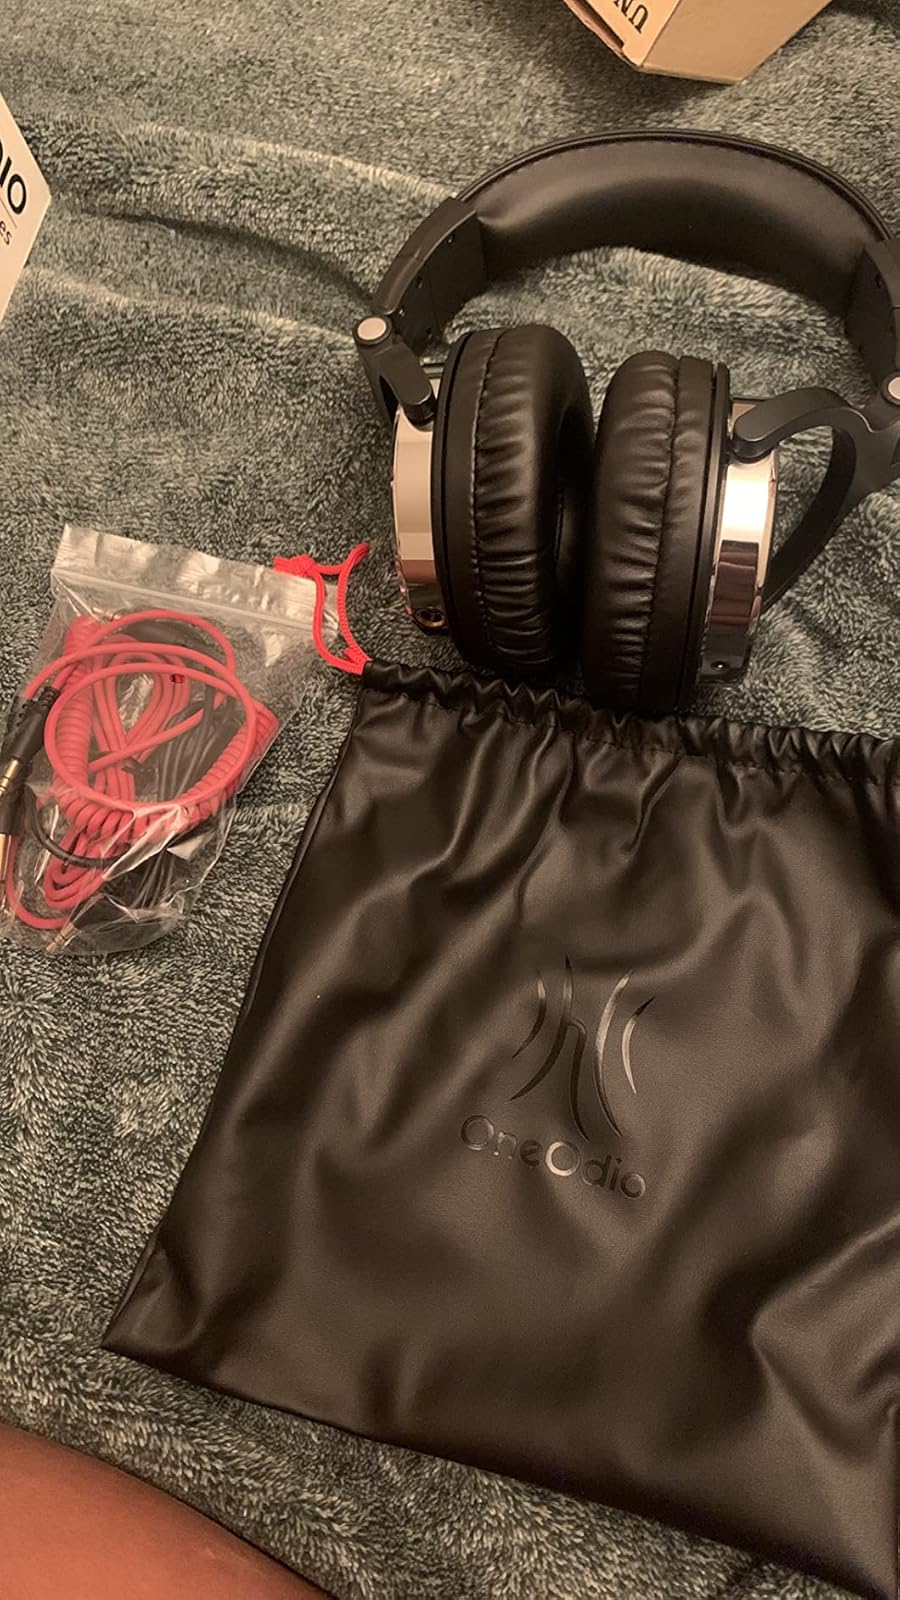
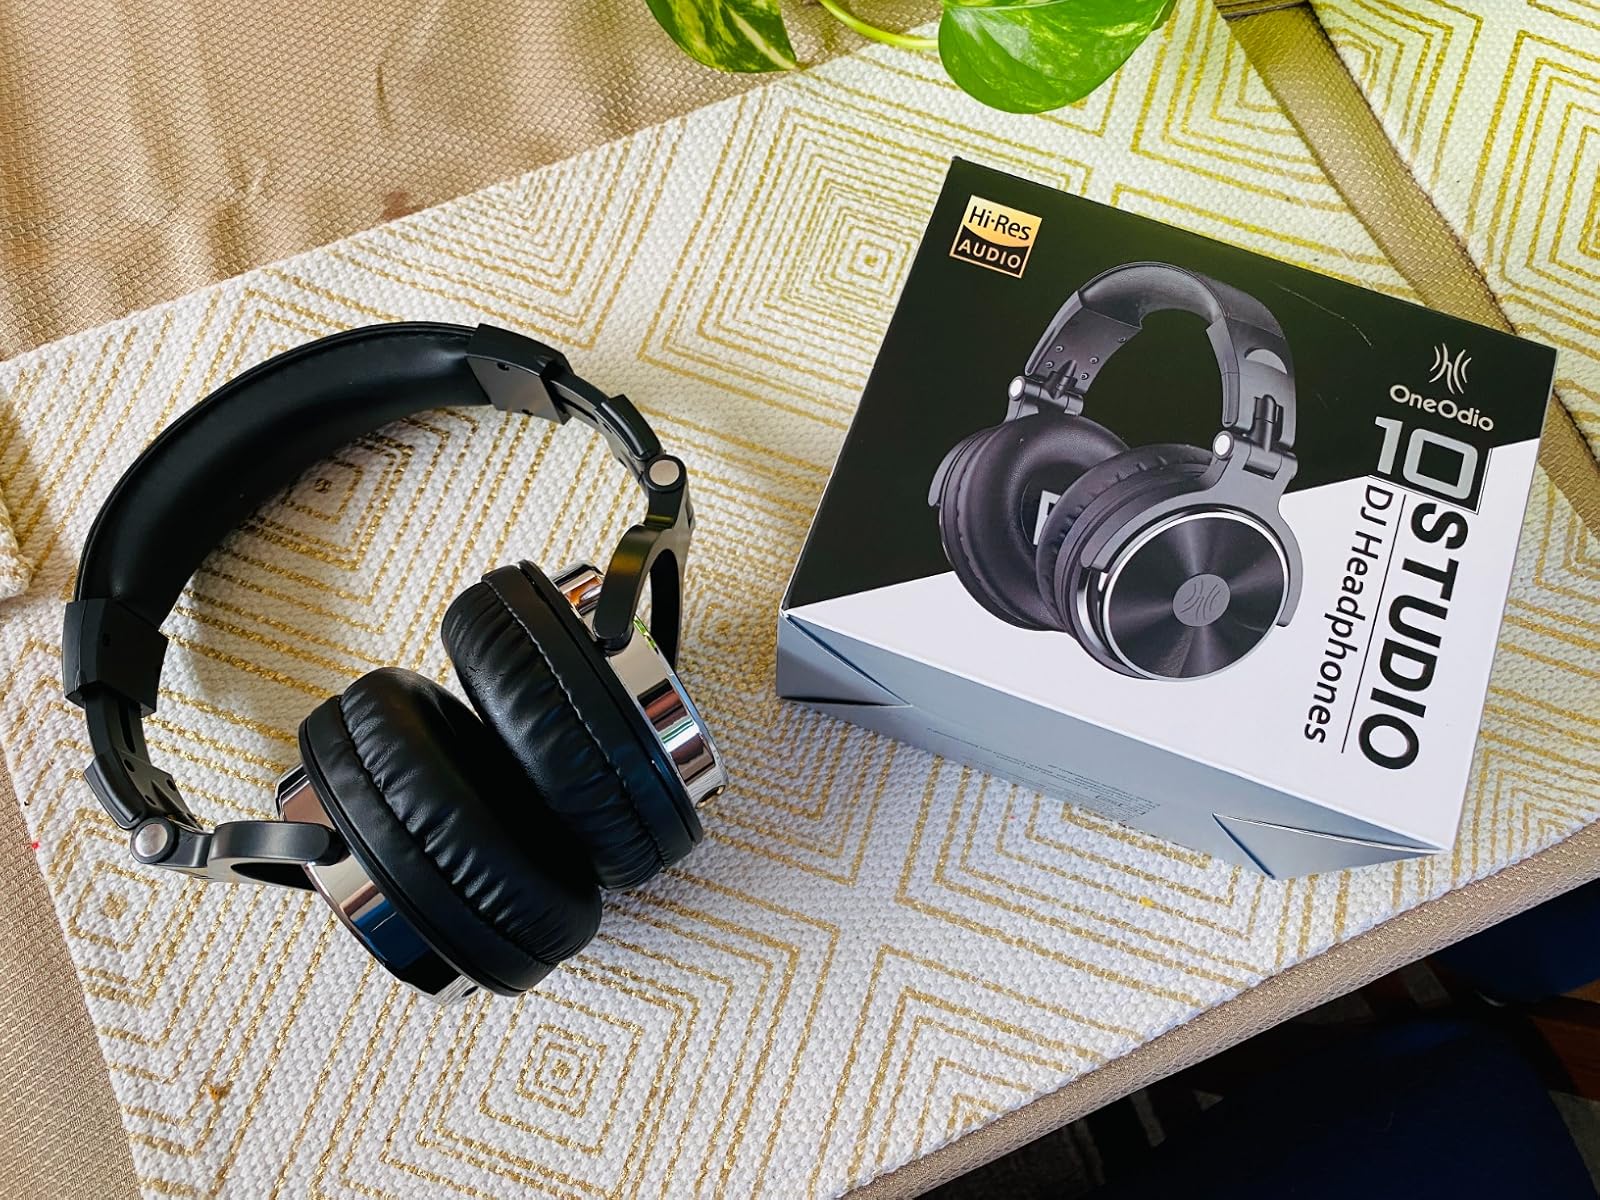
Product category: headphones
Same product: yes